Alfredo Simón

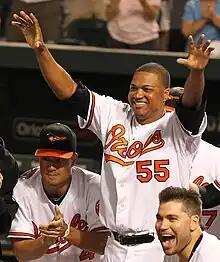
Simón with the Baltimore Orioles in 2011

Alfredo Simón Cabrera (born May 8, 1981) is a Dominican former professional baseball pitcher. He played in Major League Baseball (MLB) for the Baltimore Orioles, Detroit Tigers and Cincinnati Reds. From 2001 through part of 2004 he pitched under the name Carlos Cabrera.